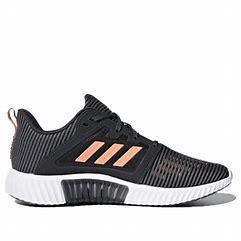
Brand: adidas
Model: Climacool Vent